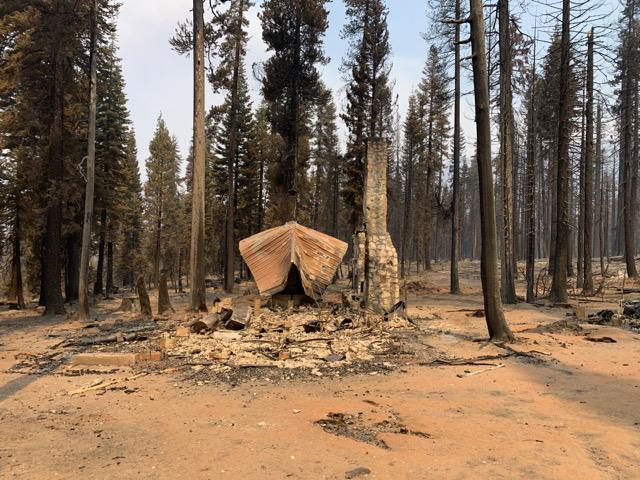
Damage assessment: destroyed